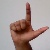
The image shows a hand gesture representing the letter 'L' in Indian Sign Language.